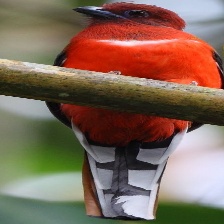
Species: RED NAPED TROGON
Scientific name: HARPACTES KASUMBA